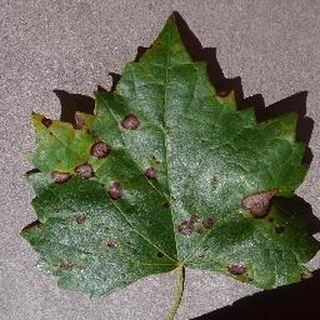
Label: grape_black_rot